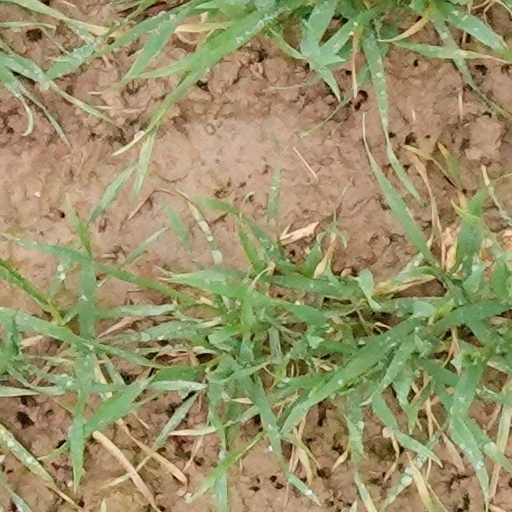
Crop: wheat